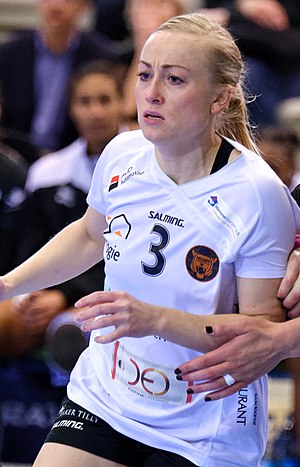
København Håndbold / Historie
Louise Føns er en af de mest rutineret og ældste spillere i klubben. Hun har spillet for klubben siden 2014.
København Håndbold er en dansk kvindehåndboldklub, der blev blev grundlagt 28. februar 2013. Holdet overtog FIFs licens, og spiller i den række, FIF kvalificerede sig til i løbet af foråret 2013, nemlig Damehåndboldligaen.